Sam Shankland

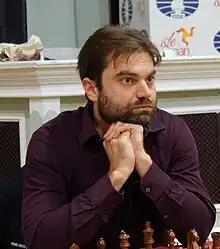
Shankland in 2023

Samuel L. Shankland (born October 1, 1991) is an American chess grandmaster. He won the U.S. Chess Championship in 2018.